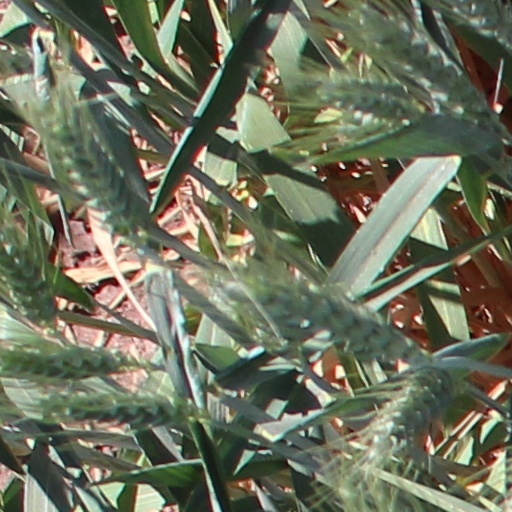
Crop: wheat